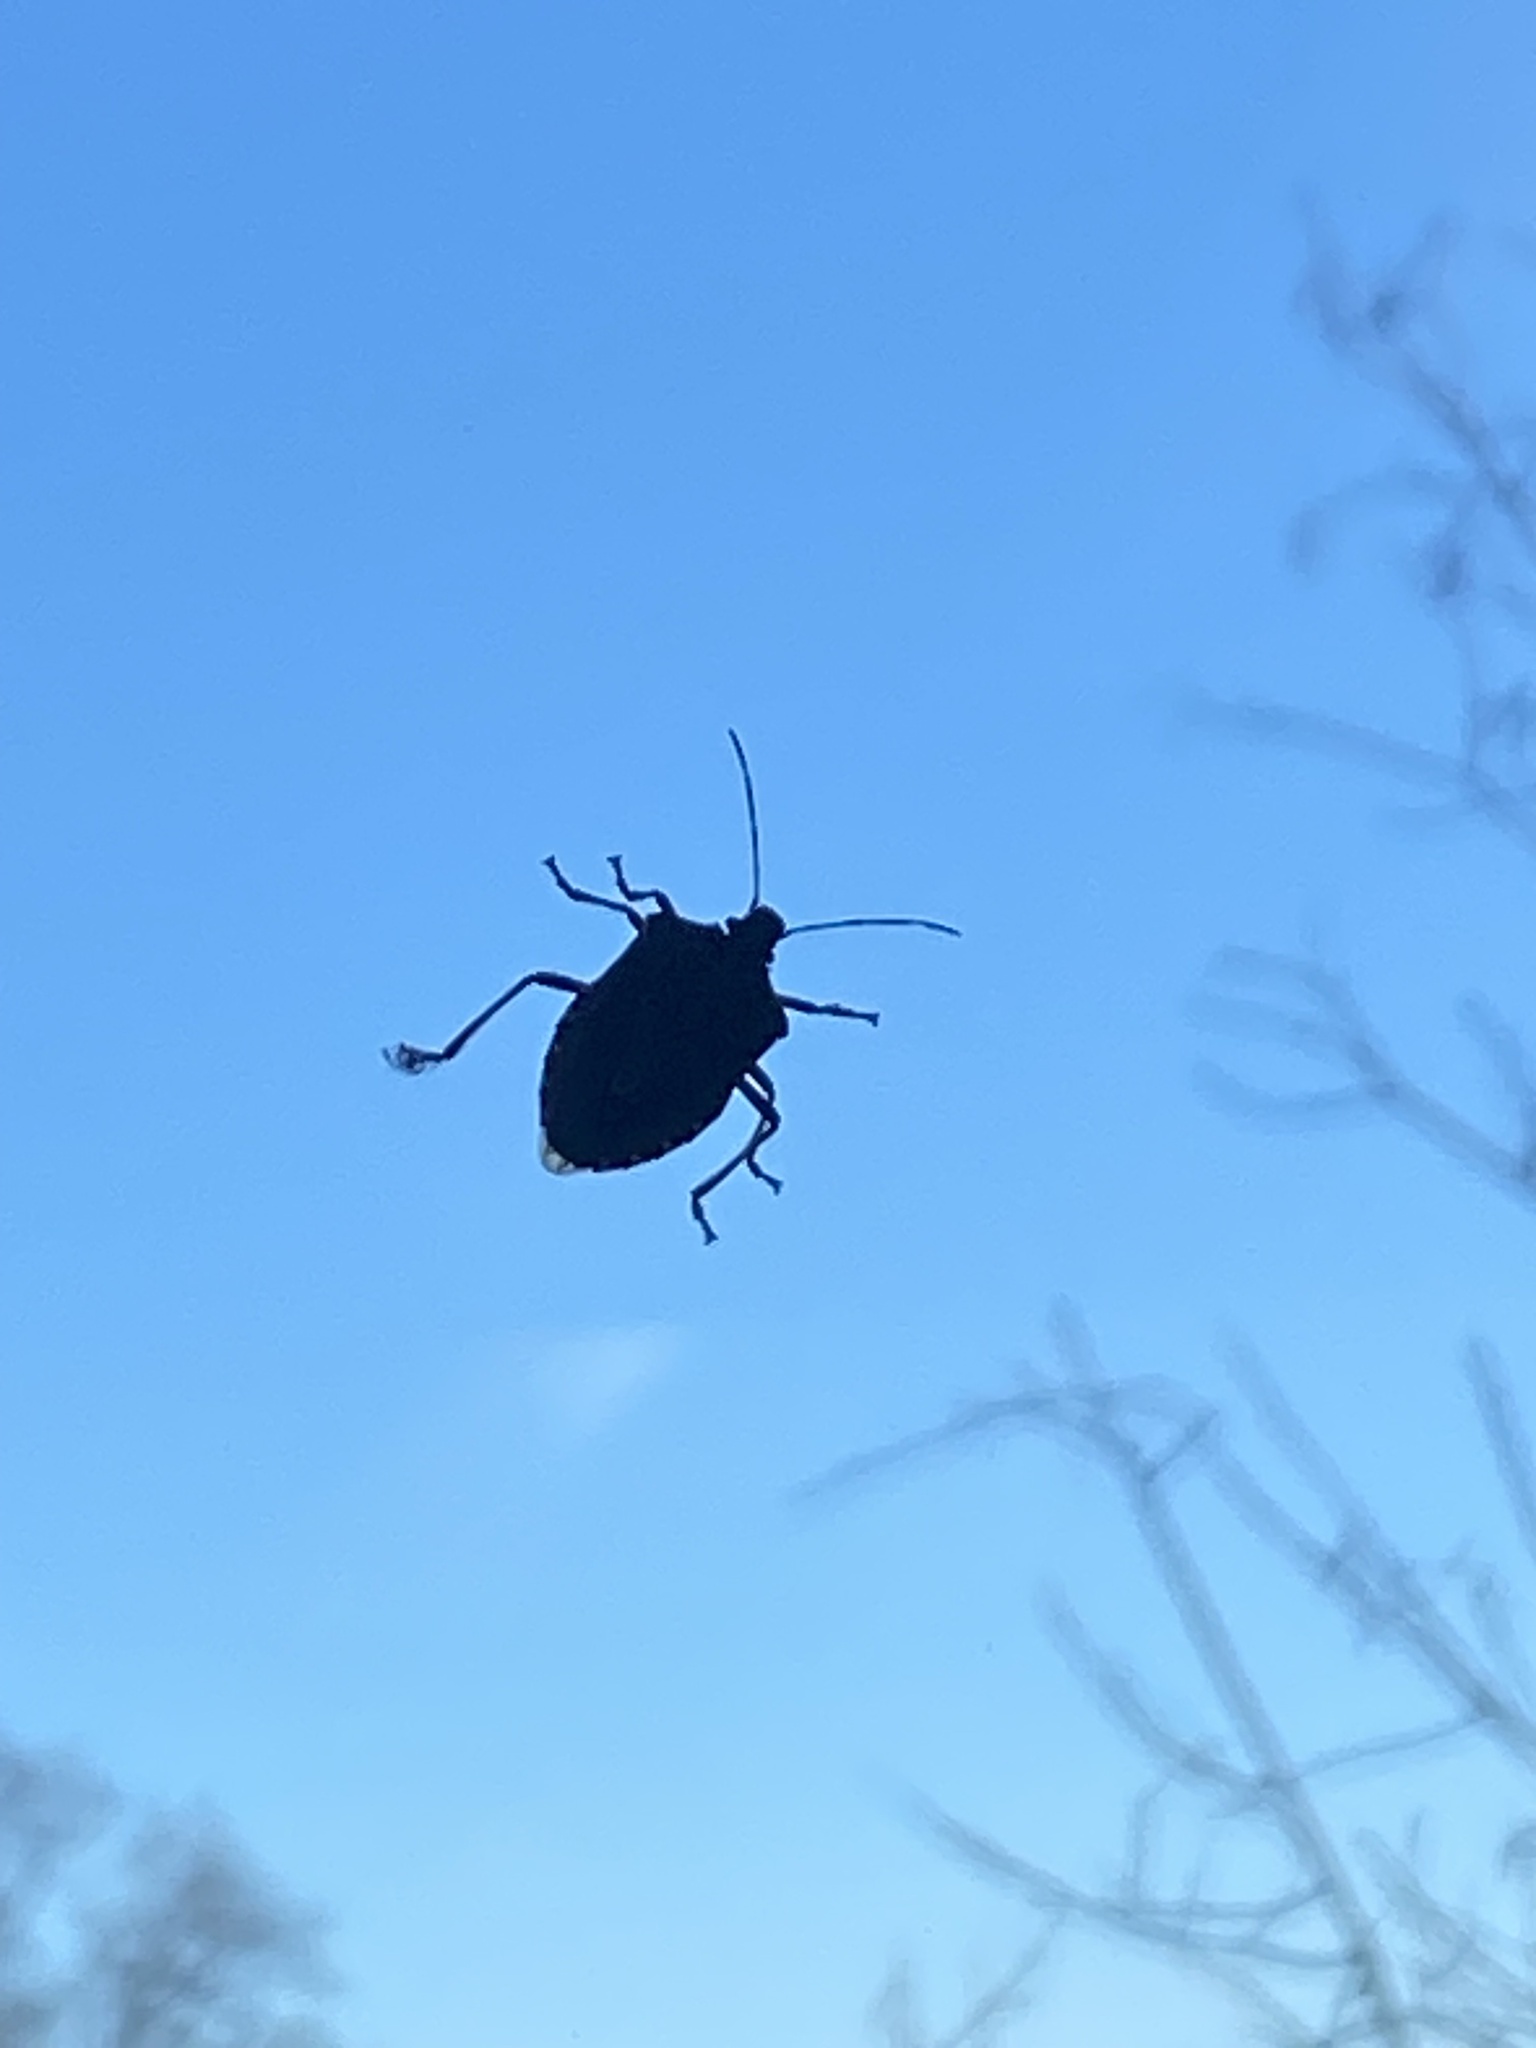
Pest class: stink_bug